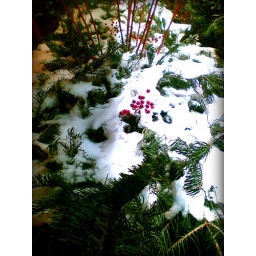
The plant boxes outisde the Ritz in Chicago, where I went for pre-Christmas drinks with the girls from work